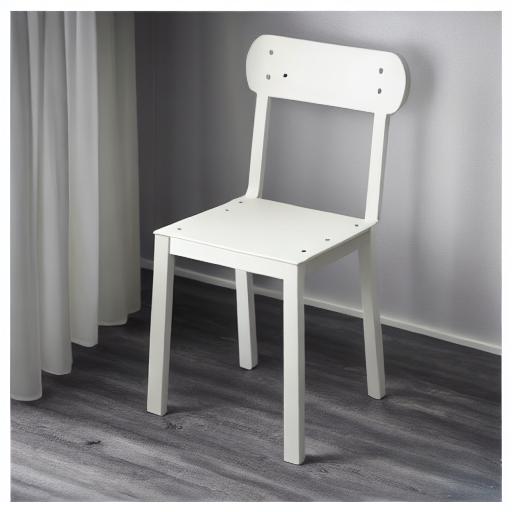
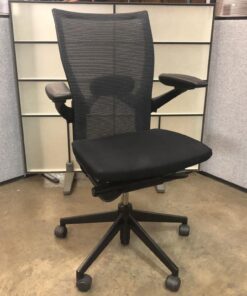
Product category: items_chair
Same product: no